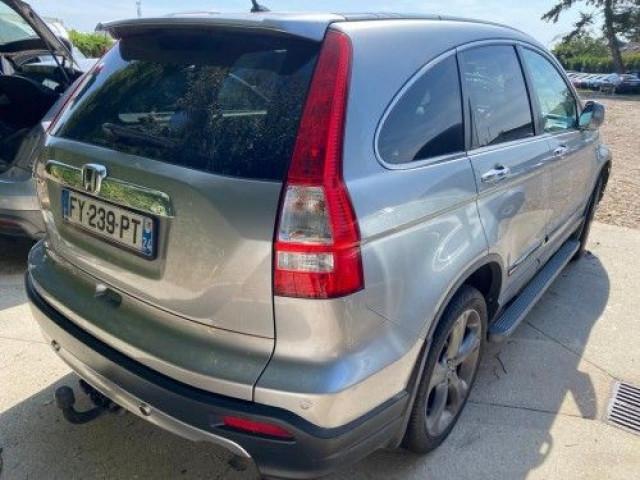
Aucun dommage détecté.
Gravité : aucun